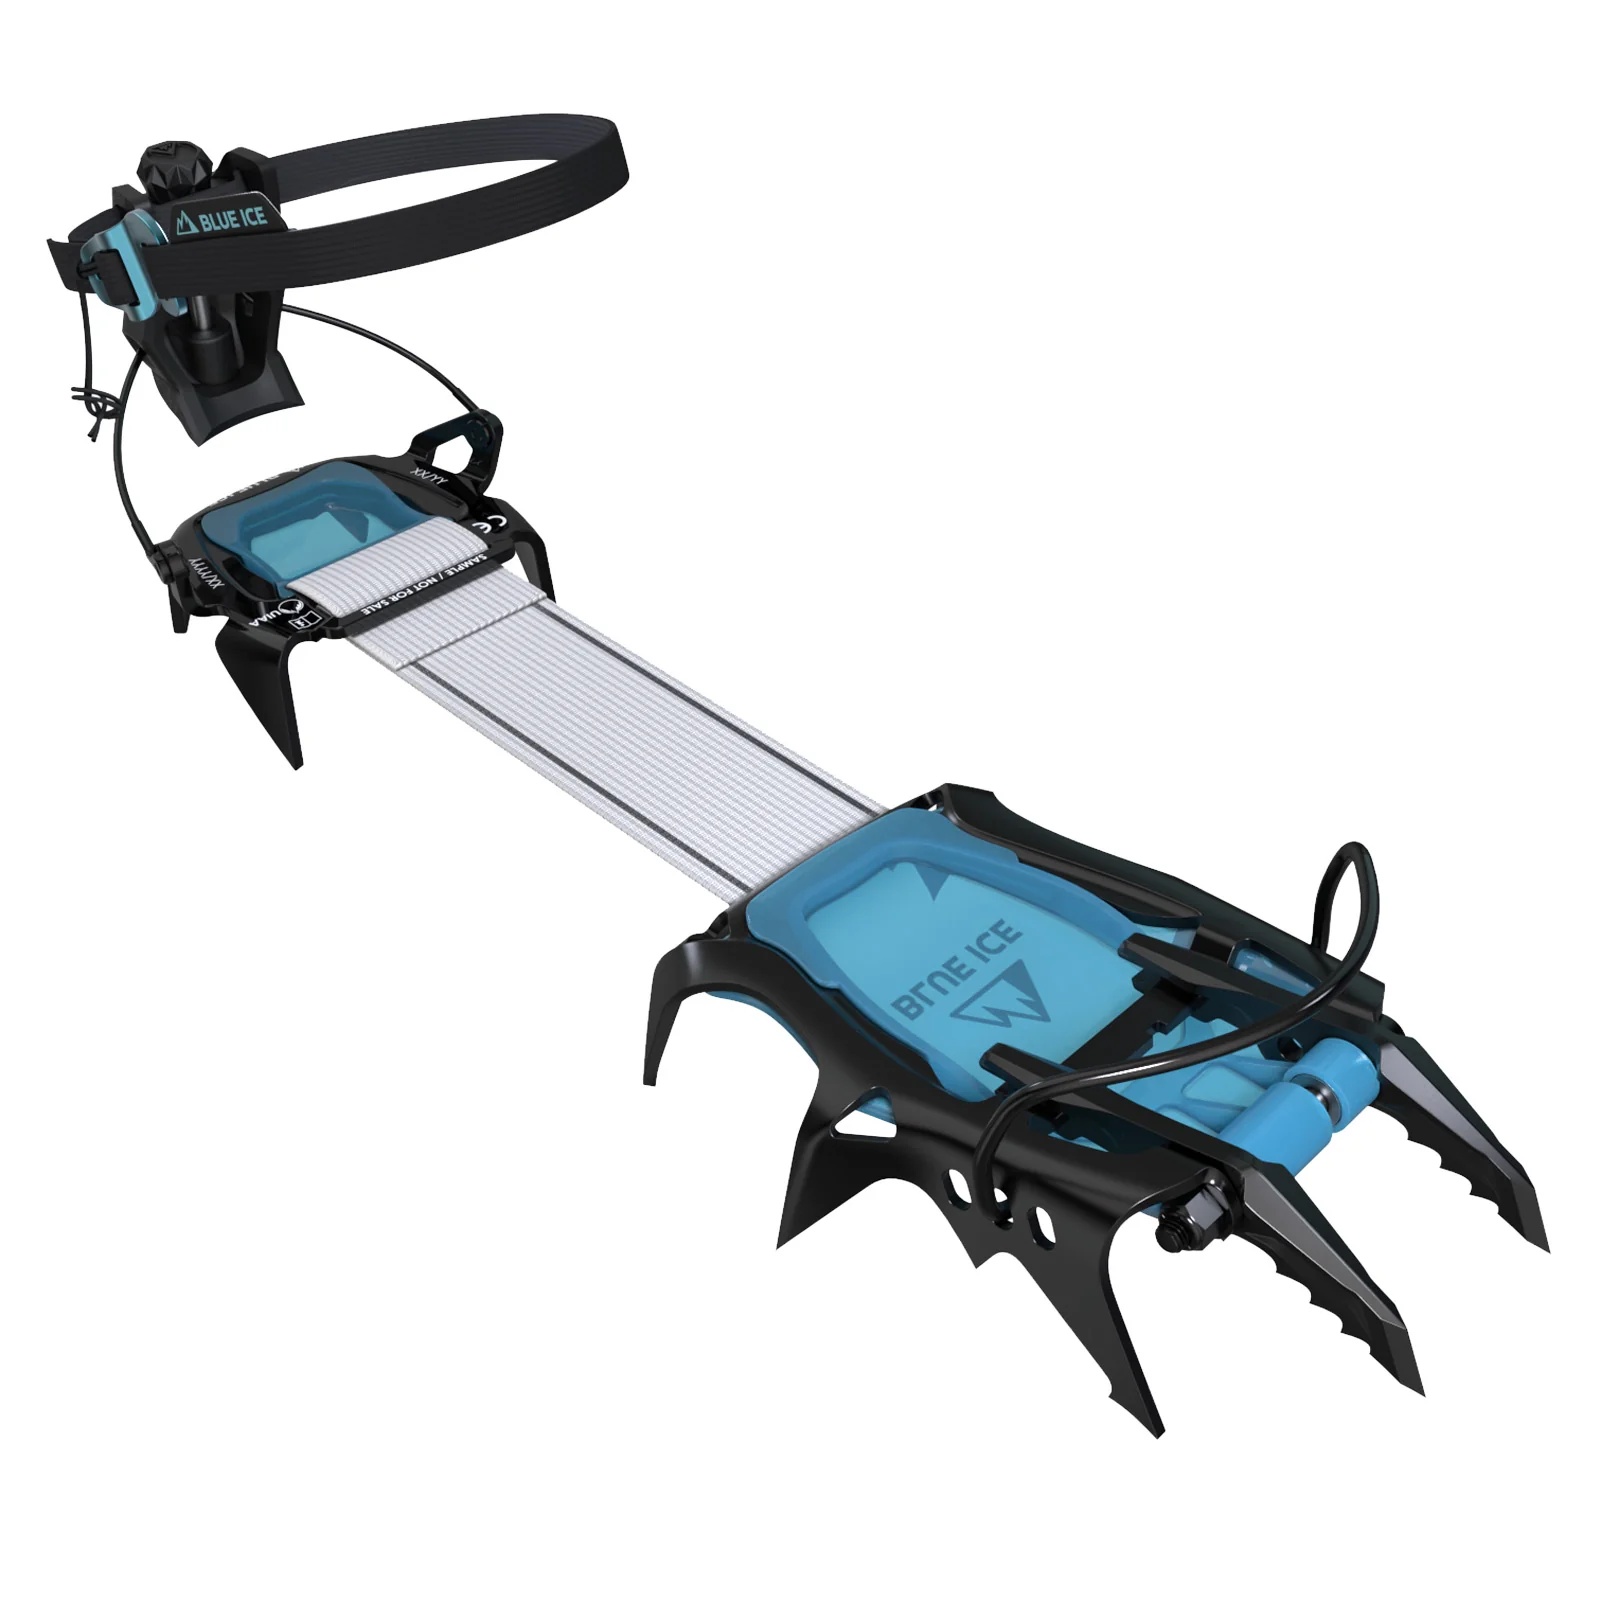
BLUE ICE Harfang Tech - Crampons
Brand: Blue Ice
Très techniques et extrêmement légers, les HARFANG TECH sont conçus pour l'escalade sur glace, le mixte et l’alpinisme technique. Avec ses pointes avant modulables (mono-pointe courte/longue, ou bi-pointe courte/longue), il d'adapte à toutes les courses difficiles, du couloir de neige à l'escalade sur glace. Ses appuis sont stables, précis et très efficaces. Il s'adapte à toutes les chaussures de montagne avec débords avant et arrière. Pour qu'il soit compatible avec les chaussures de skis, il faut ajouter le système d'accroche "Standard toe bail", vendu séparément. Le Harfang tech est livré avec deux système de fixation : automatique et semi-automatique. Matériaux : Sangle principale de 40 mm en UHMWPE et HTPE , acier chromoly, acier chrome vanadium • Poids : 617 g sans abs 676 g avec abs (par paire) • Pointures : 35 - 47 UE • Certification : CE EN 893, UIAA 153 • Molette de micro ajustement au niveau du talon pour un réglage précis • Les rails avant sont asymétriques pour optimiser l'ajustement sur les chaussures • Rails en acier chromoly • Système ABS anti-bottage amovible à l'avant et à l'arrière • Pointes avant en acier pour plus de résistance • 3 trous d'ajustement pour un meilleur ajustement du fil • Vendu avec la pochette de rangement, les systèmes d'accroche automatique "Compact toe bail" et semi automatique "toe basket" • Pour être compatible avec les chaussures de ski, acheter le toe bail standard
Category: Sporting Goods > Outdoor Recreation > Climbing > Ice Climbing Tools > Ice Climbing Crampons